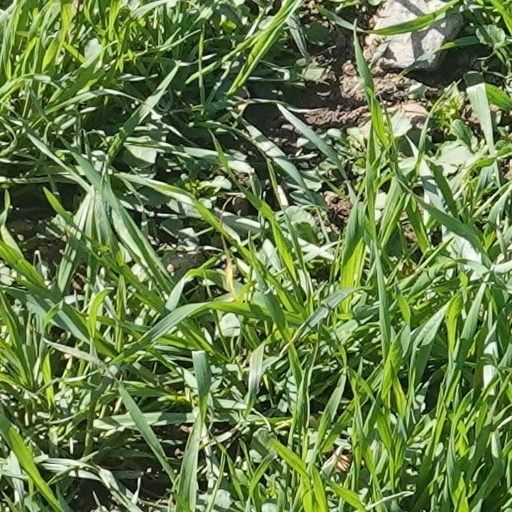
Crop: wheat